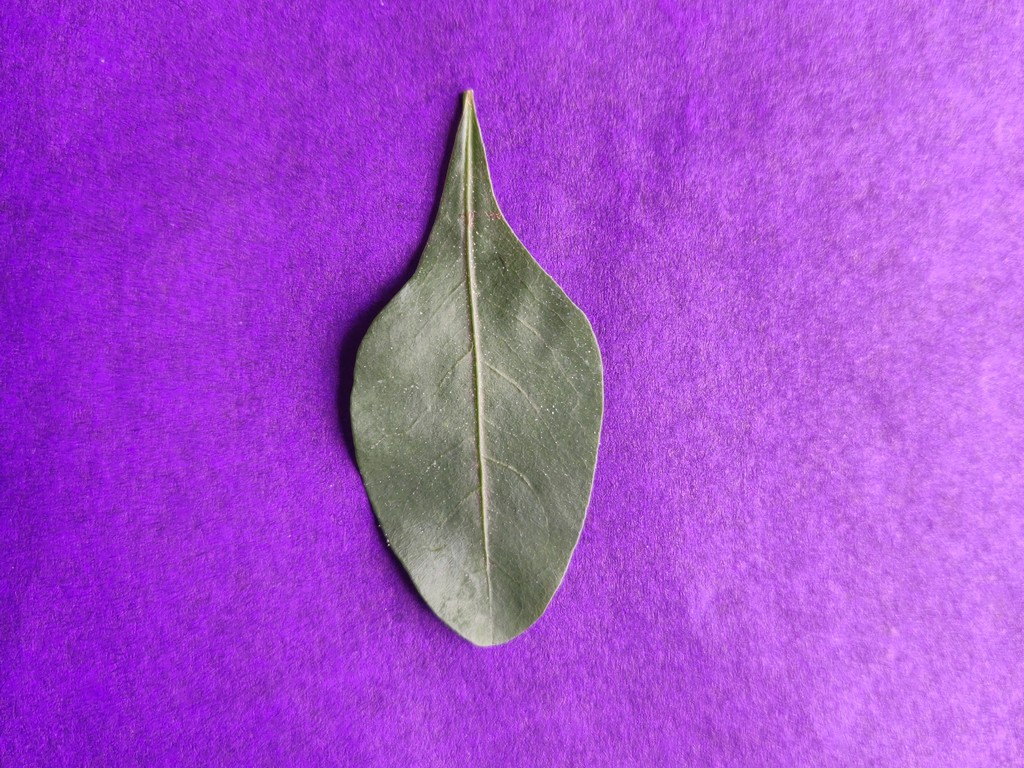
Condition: Healthy
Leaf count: single
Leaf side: front